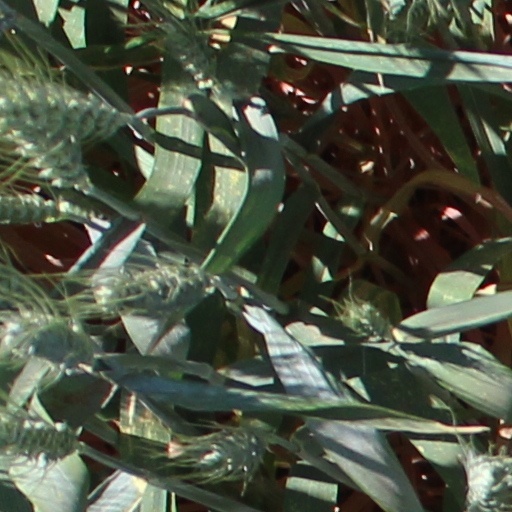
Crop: wheat